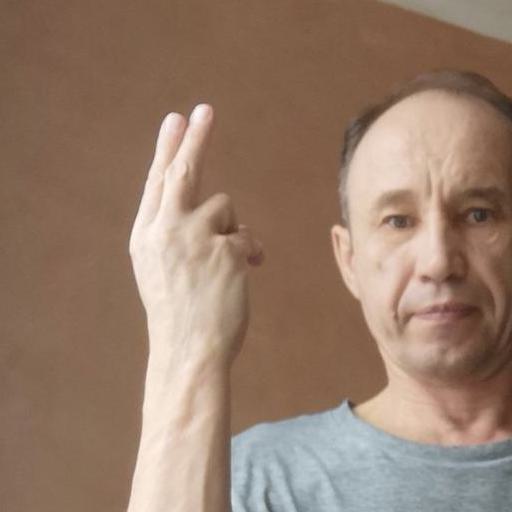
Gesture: two_up_inverted